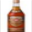
Label: bottle